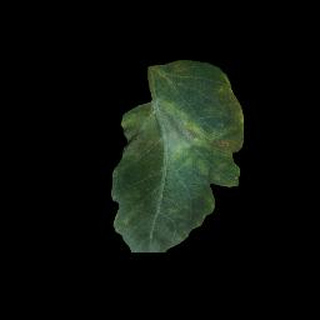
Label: tomato_late_blight